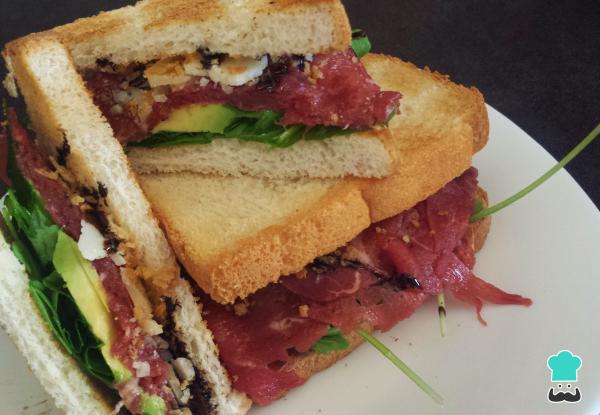
Coloca la tapa al pan y ¡listo para servir! Este fabuloso sándwich de carpaccio es todo un plato, tiene una presentación espectacular y como ves, es muy fácil de hacer así que si tienes los ingredientes en casa, no dejes de probarlo.Y si te gusta comer con recetas gourmet como esta, te recomiendo probar el bagel de queso de cabra y miel o las tostadas de surimi si tienes en mente servir elegantes aperitivos. ¡A disfrutar!